Schuyler Apartments

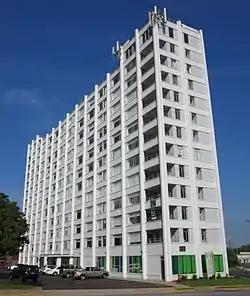

The Schuyler Apartments are a historic apartment building at 275 South Church Street in Spartanburg, South Carolina. The 13-story concrete, glass, and steel structure was designed by David W. Cecil (1921-2011) and built in 1950. The International style structure, with clean and simple lines, is a fine representative example of post-World War II construction in Spartanburg. Cecil also is known locally for the design of Spartanburg City Hall and the main branch of the Spartanburg Post Office, all three of which were for years considered eyesores. The Schuyler building has found itself placed on the National Historical Register recently in time for the grand reopening of the building.